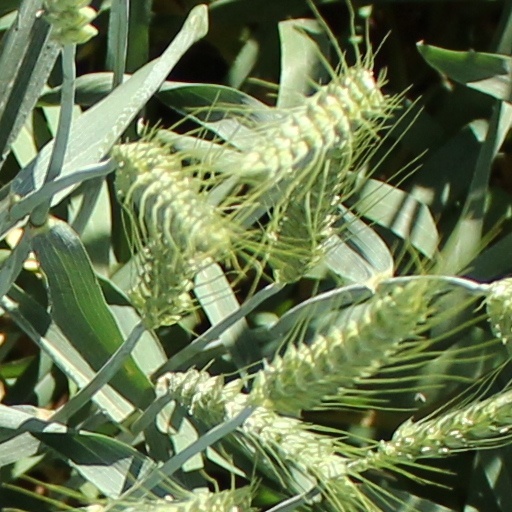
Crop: wheat